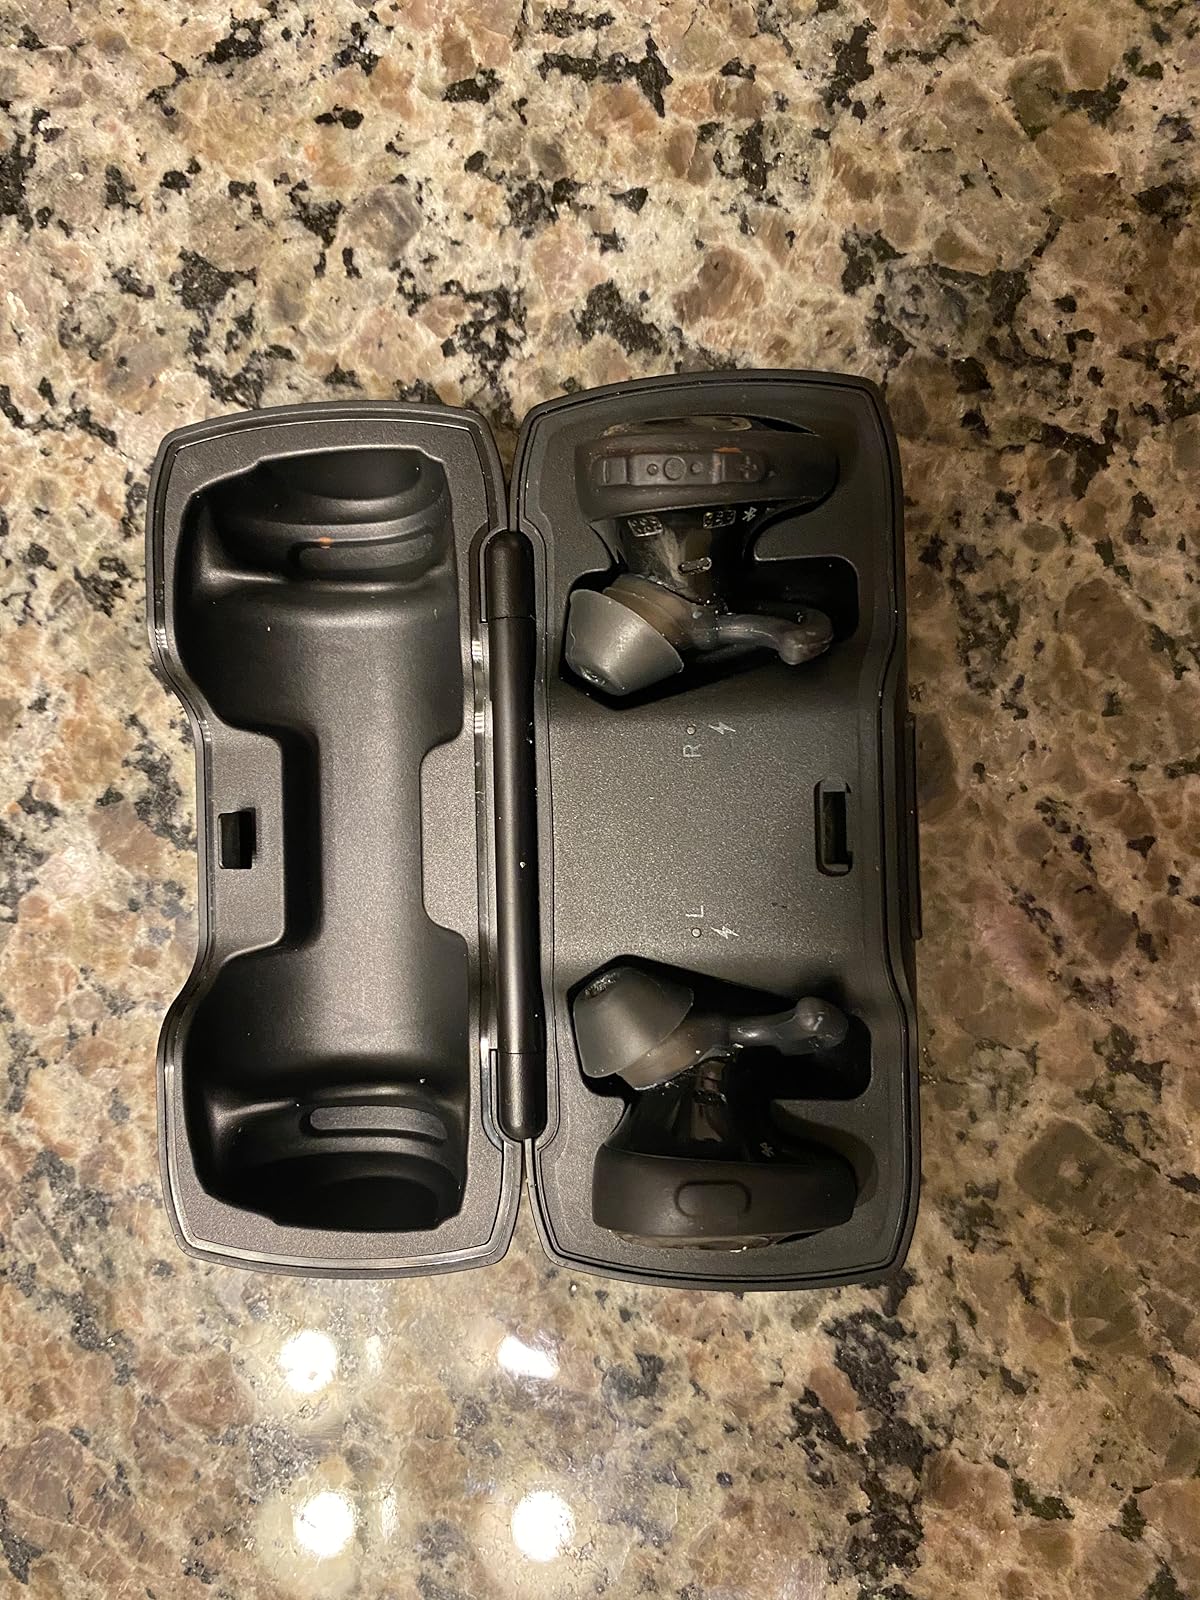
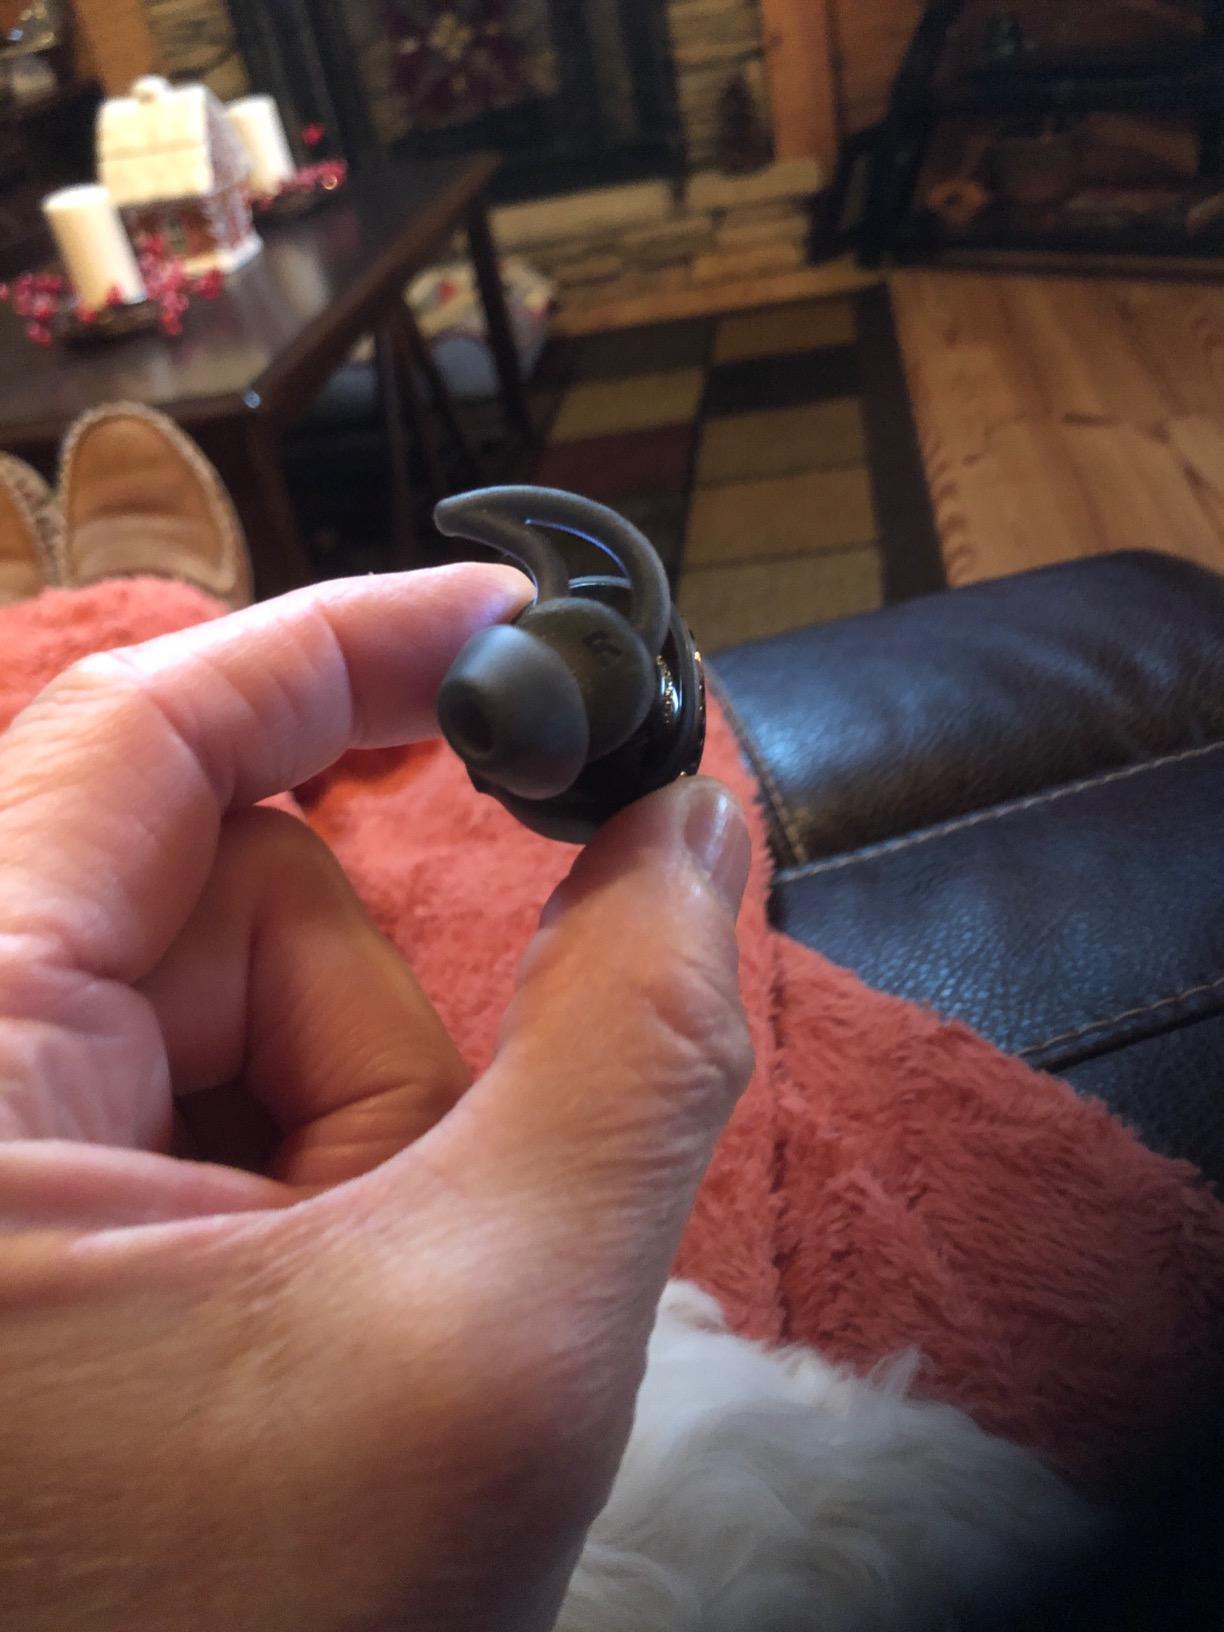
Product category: earbuds
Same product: no